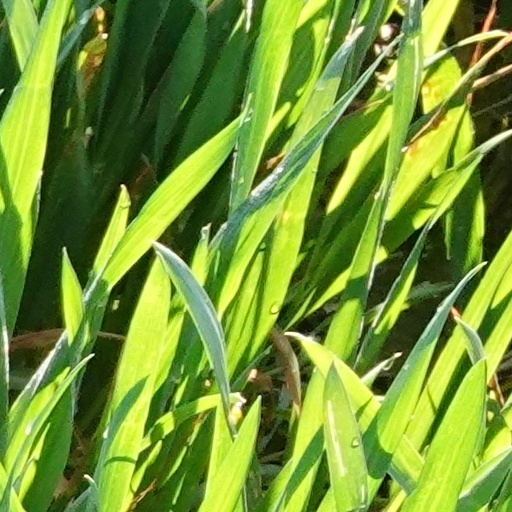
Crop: wheat